Bath Postal Museum

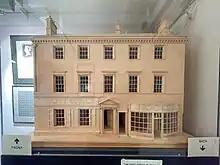
Model of the post office building that the museum used to be located in

The museum was founded in 1979 by Audrey and Harold Swindells in the basement of their house in Great Pulteney Street. In 1985, it moved to a home in Broad Street. This was the site of Bath's main Post Office from 1822 to 1854 and the building in which the first recorded posting of a Penny Black took place on 2 May 1840. It was designated by English Heritage as a grade II listed building.